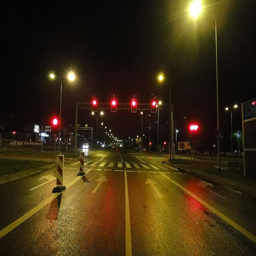
A traffic light above a street covered in rain.
A wet, one way street with a red light
A road with stoplights all red at night.
A multi light traffic light with two outer lights.
a stop light at a distance the light is red